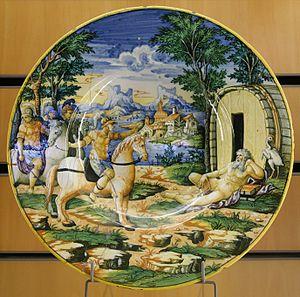
Alexandre et Diogène. Majolique à décor polychrome historié, Urbino, XVIe siècle.